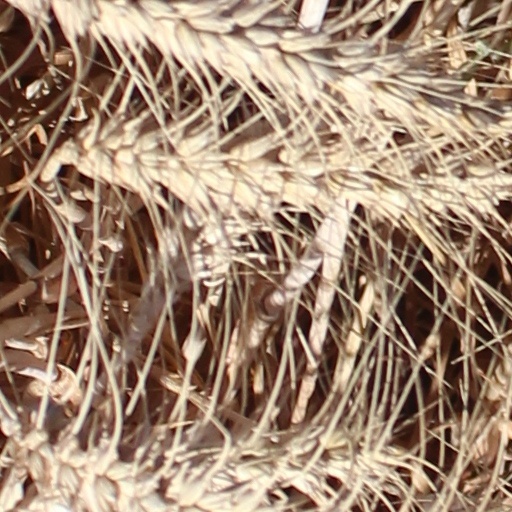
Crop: wheat